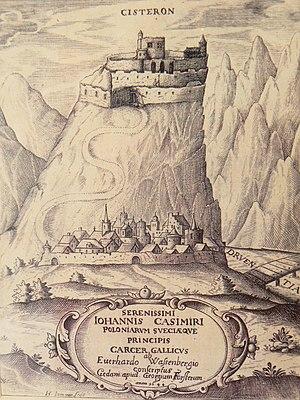
Capitale des Sogiontiques, Sisteron est, à partir de l’époque romaine et de la construction du pont sur la Durance, un point de passage stratégique. Cette importance lui vaut des fortifications actualisées jusqu’au XVIIIᵉ siècle. Siège d’un évêché, la ville a un certain rayonnement pendant le Moyen Âge. Elle est le siège d’administrations de second rang : viguerie, puis district après la Révolution. C’est actuellement une petite ville industrielle et touristique.
À 500 m d'altitude, la citadelle de Sisteron surplombe la ville de Sisteron — située dans un passage entre le Dauphiné et la Provence — et la Durance. Construite sur un éperon rocheux, c'est la première chose que l'on voit en arrivant dans la ville. La citadelle, avec ses fortifications, était un verrou stratégique sur la route menant des Alpes vers la Méditerranée. Classée monument historique, c'est la pièce maîtresse de la ville. Jean Errard, ingénieur militaire d'Henri IV, puis Vauban l'ont marquée de leur empreinte.